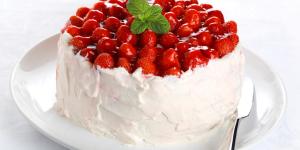
bizcocho con tres leches